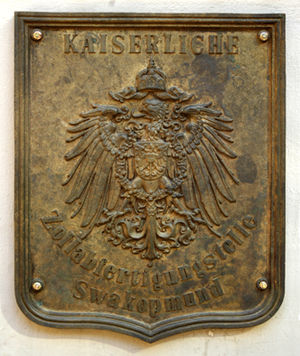
Tysk Sydvestafrika / Areal og befolkning
Shield: Imperial German toldkontoret i Swakopmund
Tysk Sydvestafrika var en af de tyske kolonier i Afrika frem til 1. verdenskrig. Området svarede i udstrækning til det senere Namibia, der har en betydelig tysktalende minoritet.